New York State Route 68

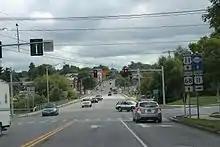
US 11 and NY 68 merge in Canton

In downtown Canton, NY 68 intersects with US 11 before passing Rushton Falls. US 11 and NY 68 become concurrent through downtown Canton, passing St. Lawrence University and its golf course. At the intersection with NY 310, US 11 and NY 68 split, with NY 68 heading to the southeast. The urbanization of NY 68 quickly dissipates again, going down hills for some distance. When the road enters the hamlet of Langdons Corners, it passes to the north of Watermann Hill. Several miles later, NY 68 enters Colton and terminates at an intersection with NY 56.